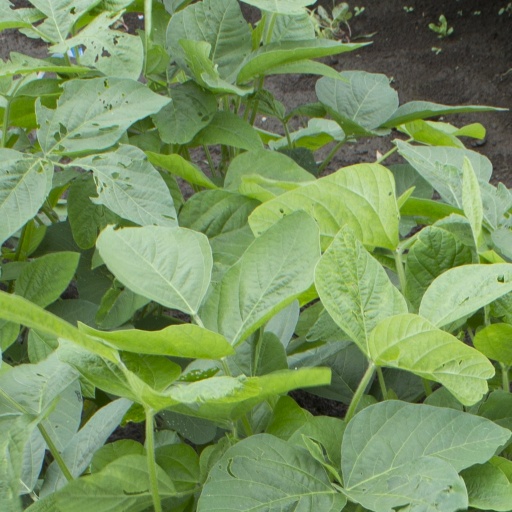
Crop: soybean